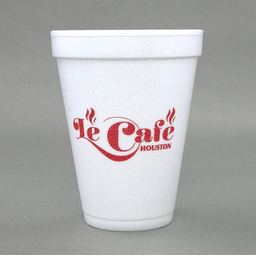
Label: paper